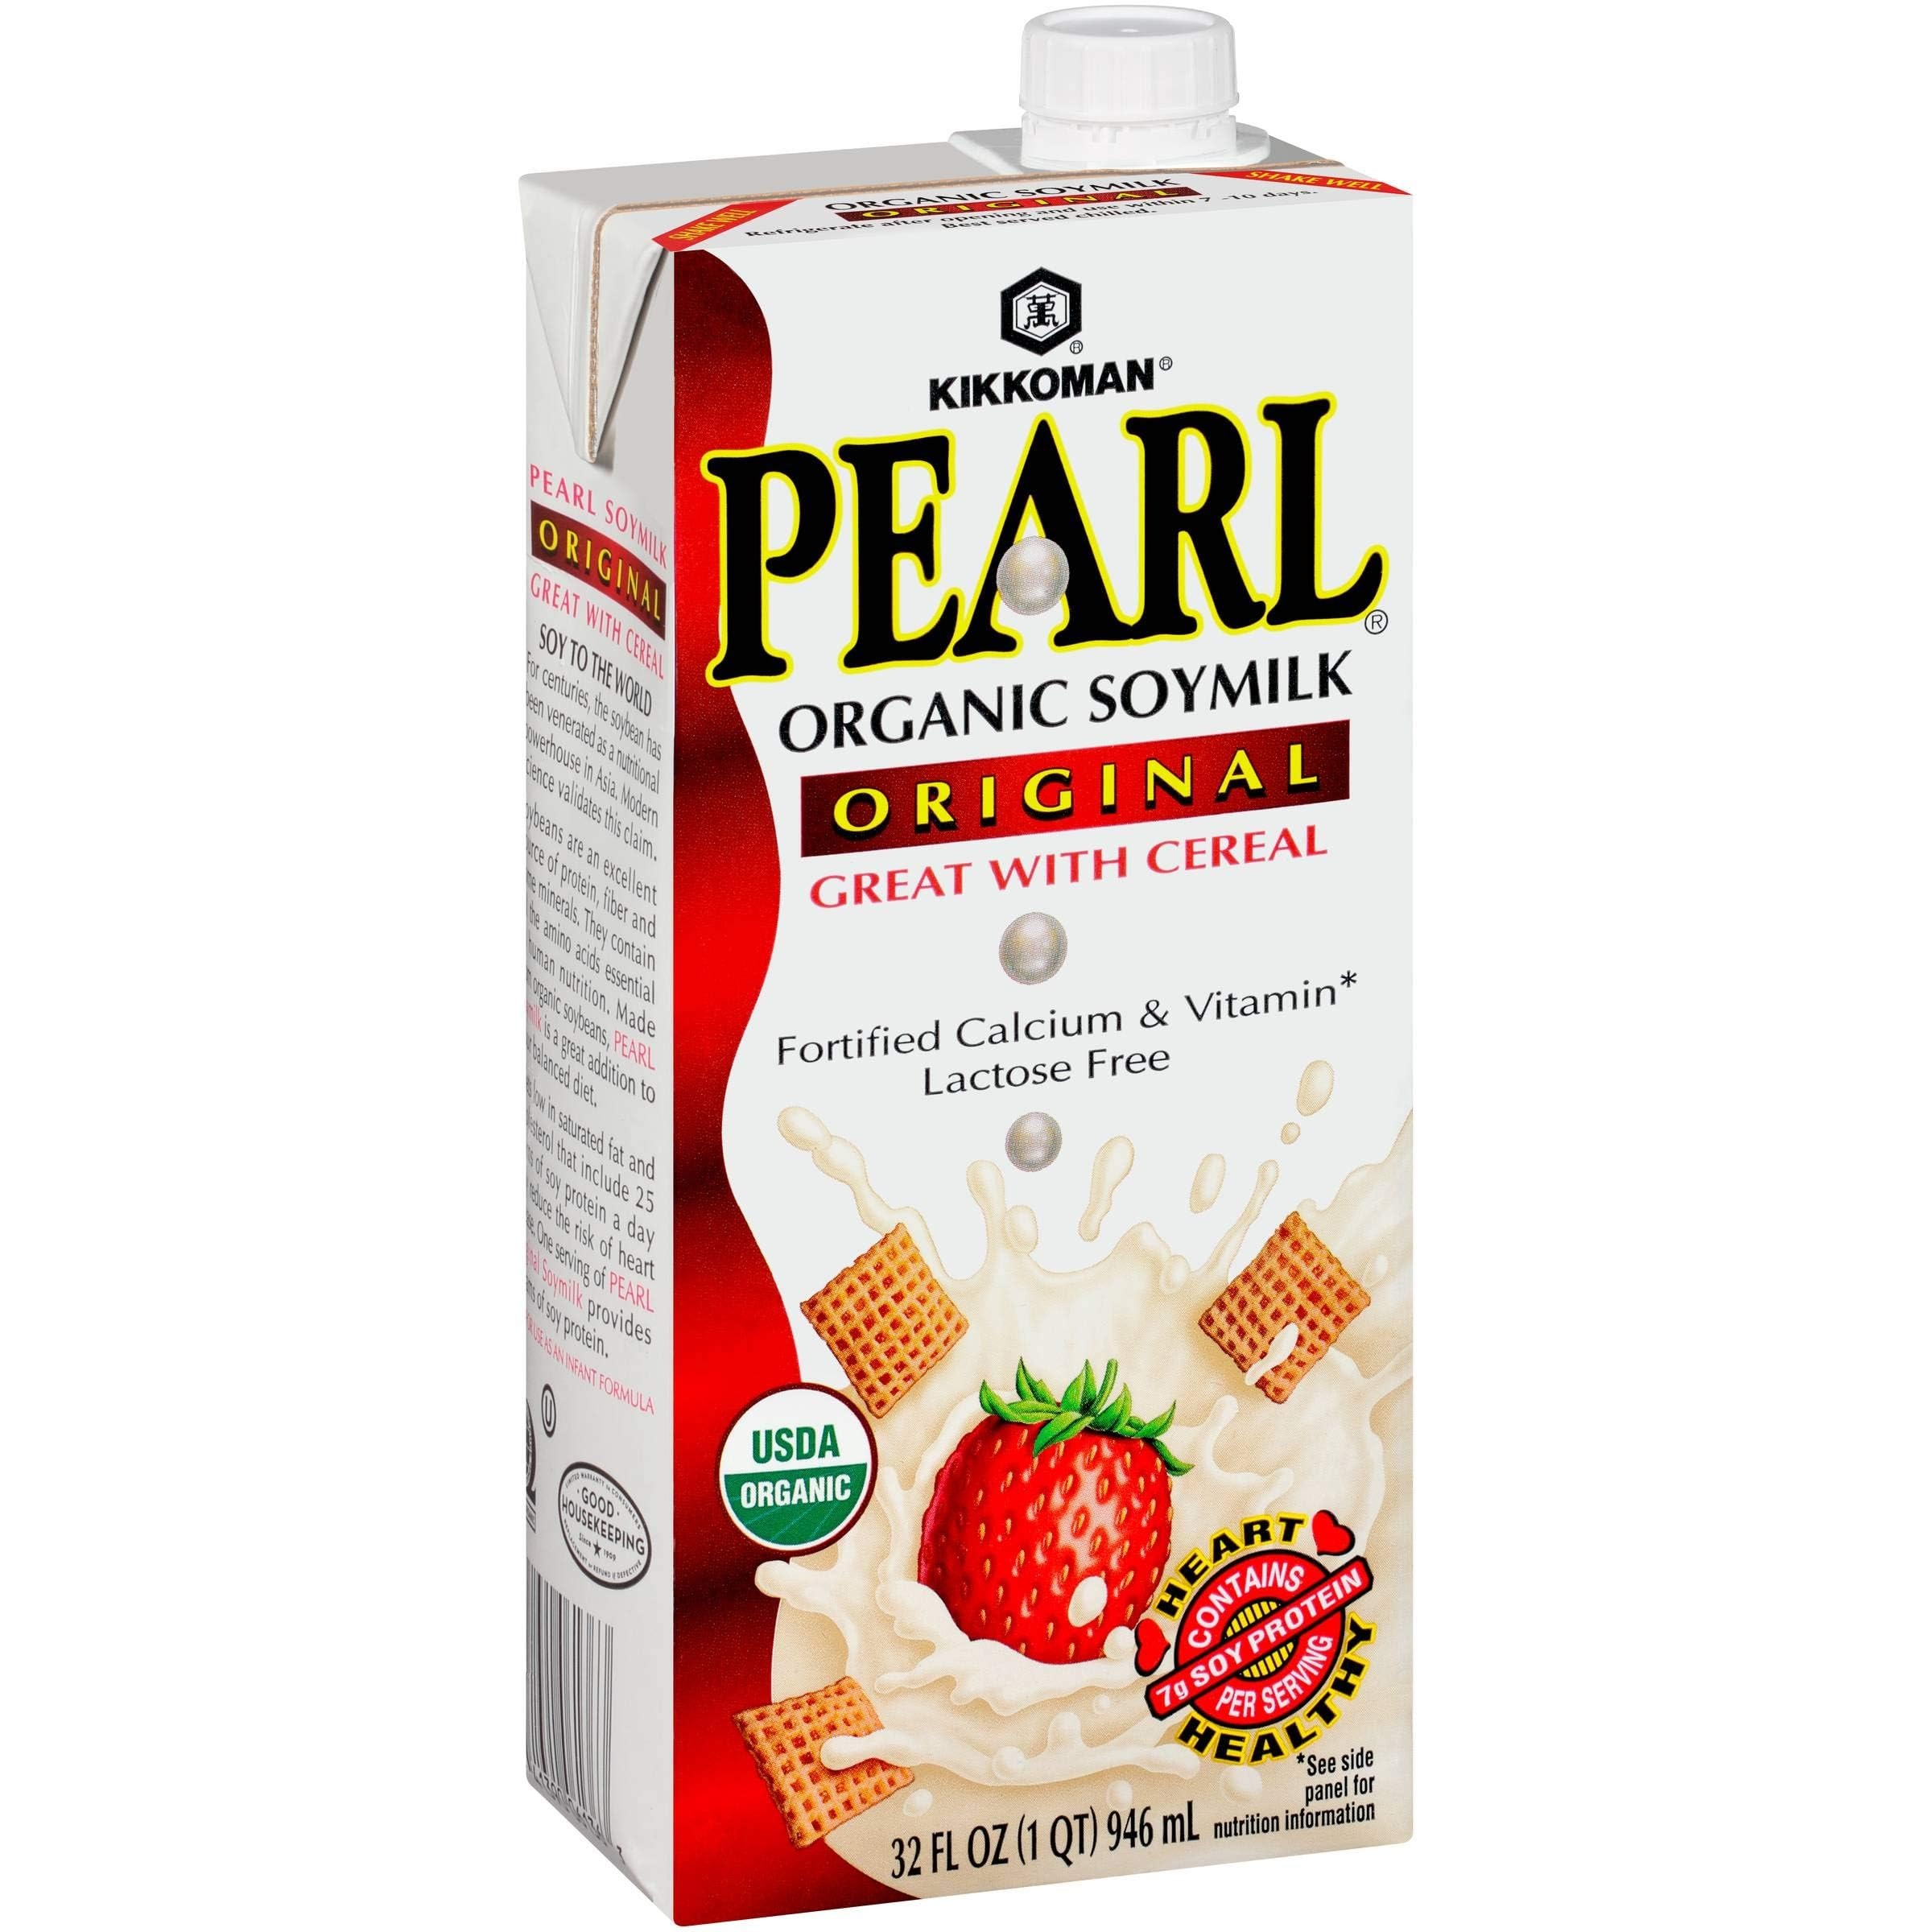
Item Name: Kikkoman Organic Soymilk, Original, 32 fl oz
Bullet Point 1: USDA certified organic
Bullet Point 2: Calcium enriched
Bullet Point 3: Vitamin enriched
Bullet Point 4: Lactose Free
Value: 32.0
Unit: Fl Oz

Price: 17.91